Italians in Romania

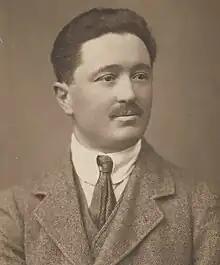
G. Magnani, one of A. Vlaicu's collaborators.

In the Kingdom of Romania, Italian emigration was incentivized by the Romanian authorities as the Romanian ruling class felt the strategic need to strengthen the link with Latinity in order to consolidate, on the one hand, the identity of the country, surrounded by "a sea of Slavs," and, on the other hand, to proceed with the "Romanization" of the newly annexed territories.